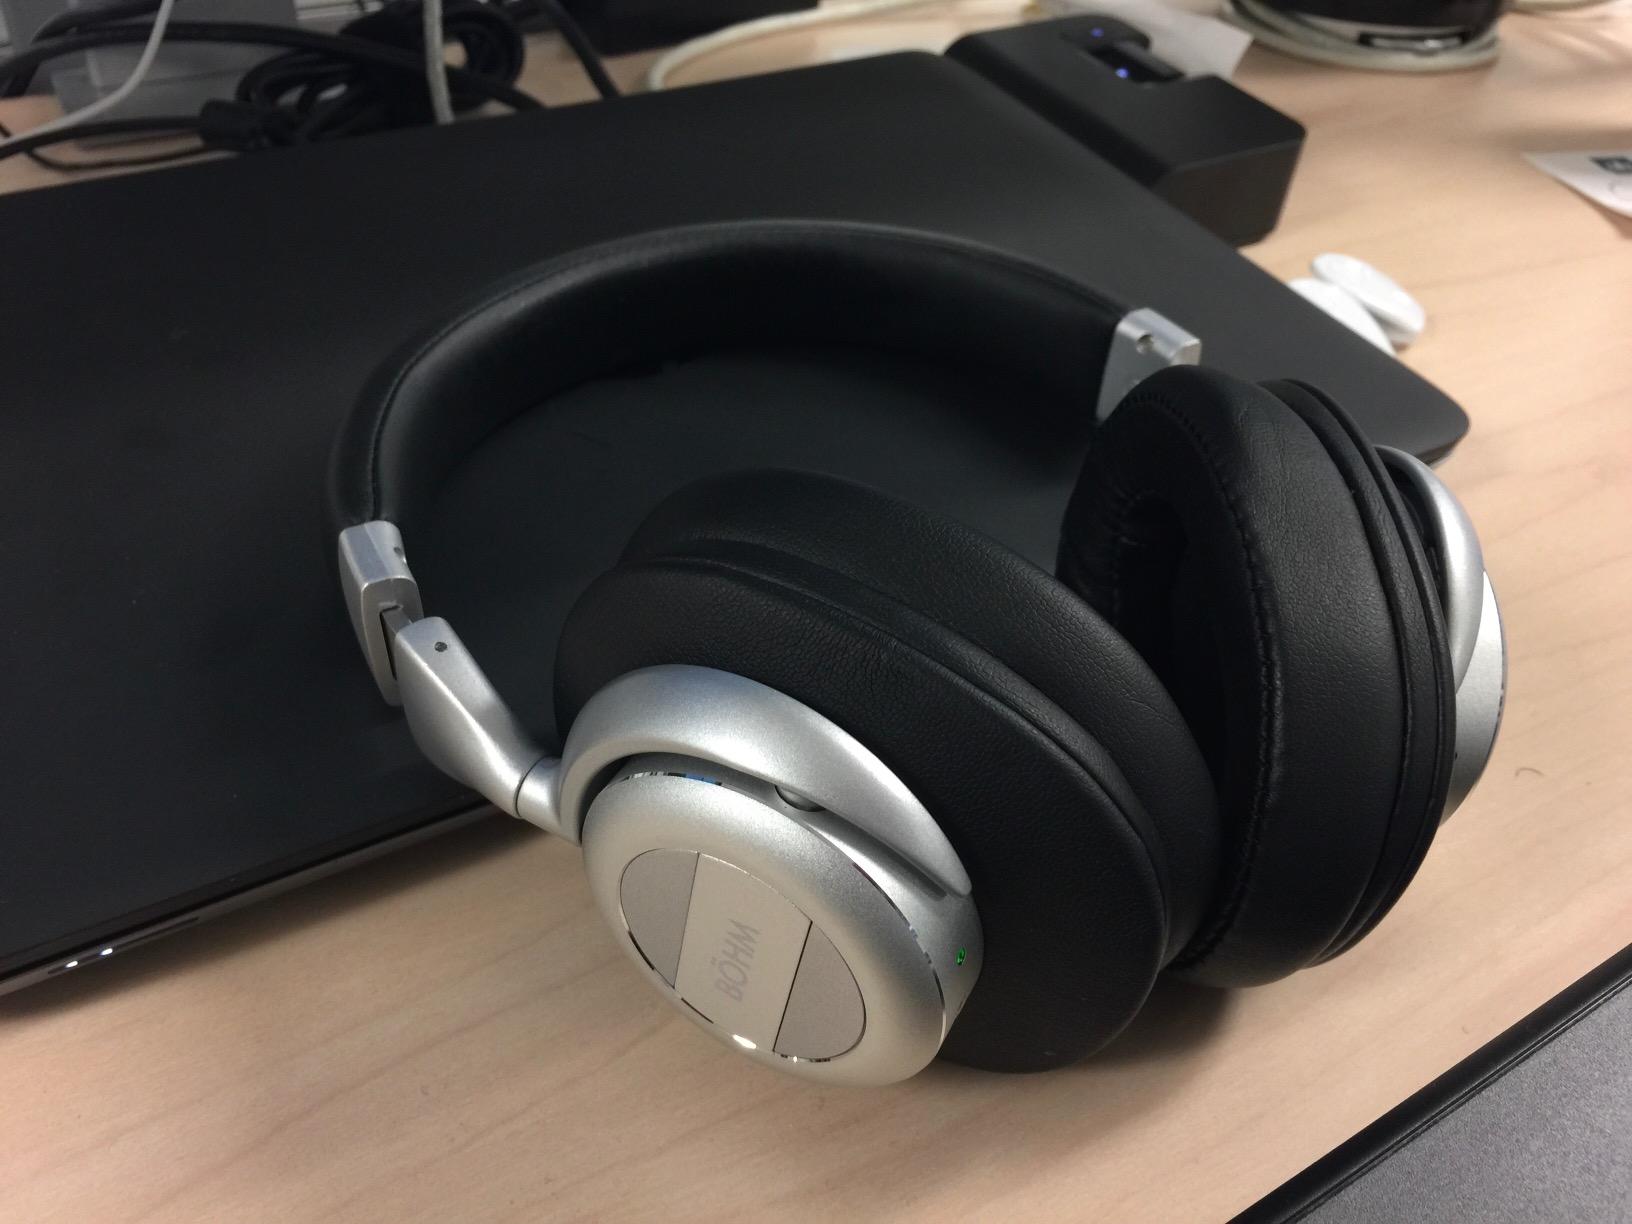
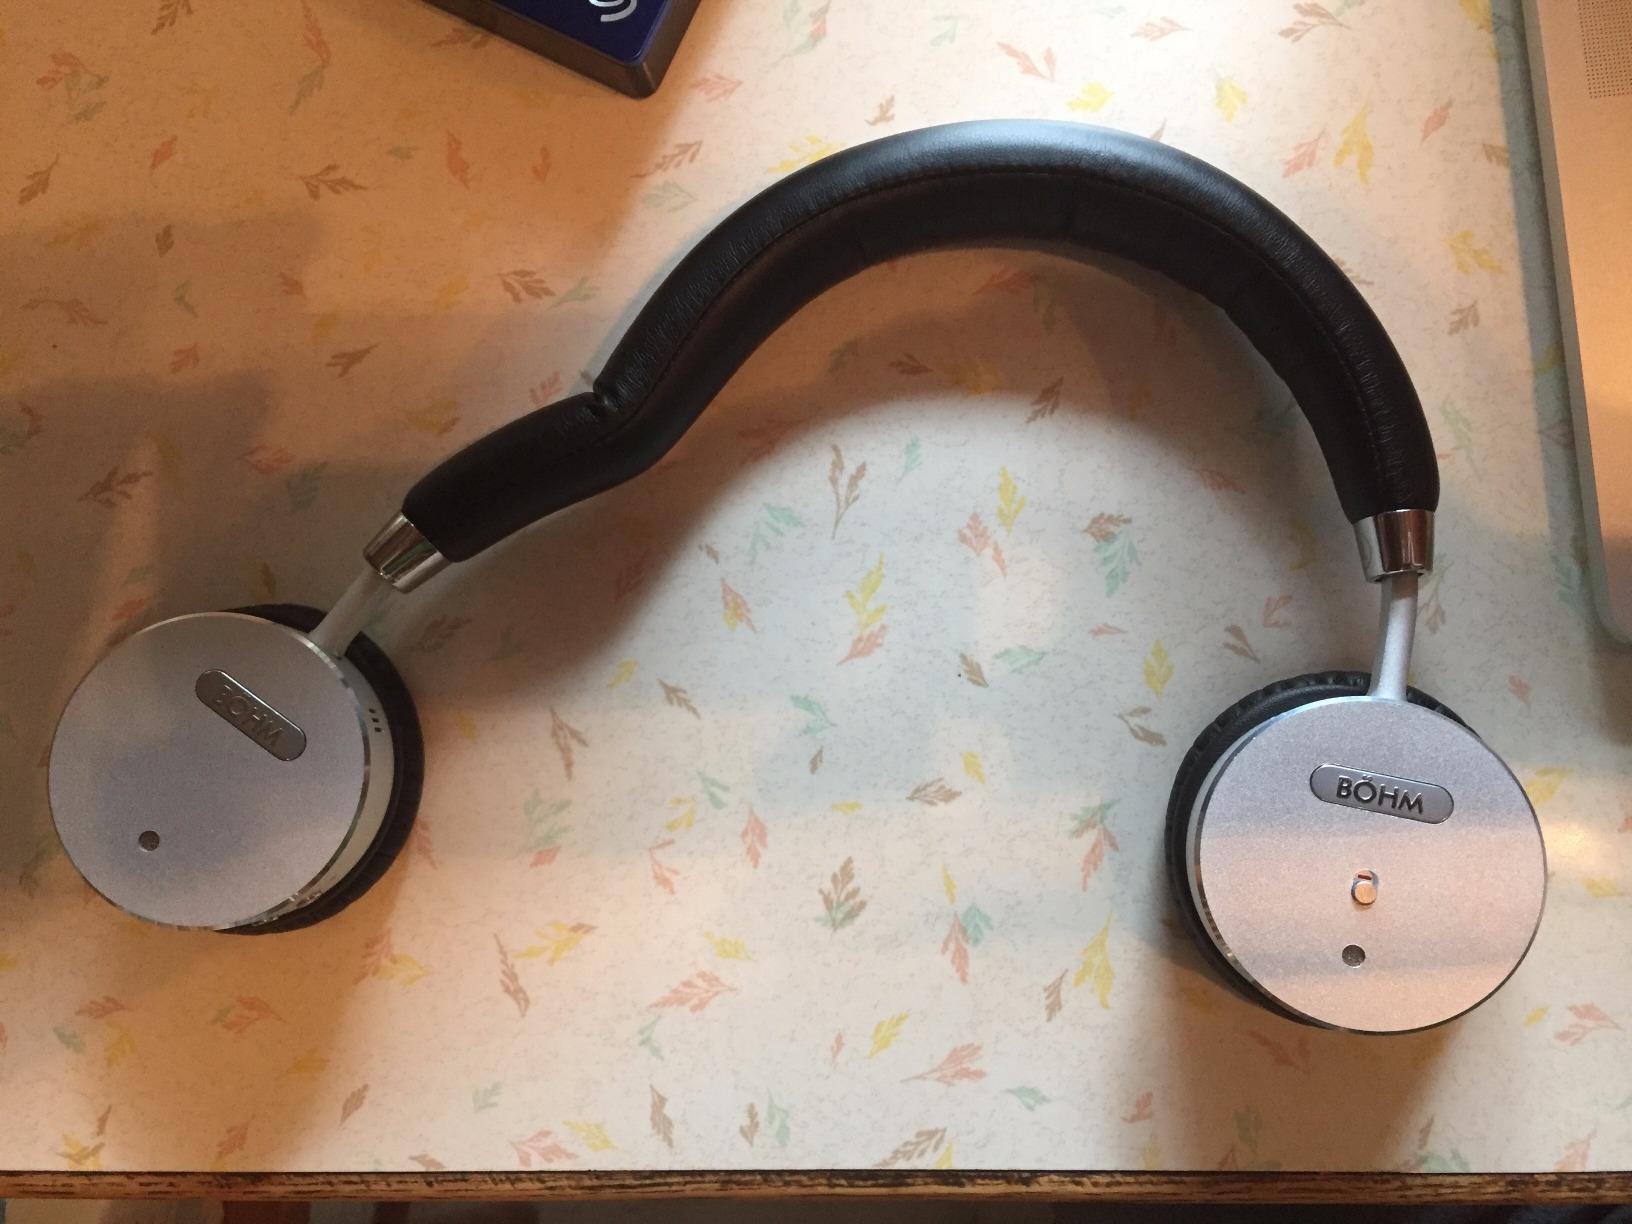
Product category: headphones
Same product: no